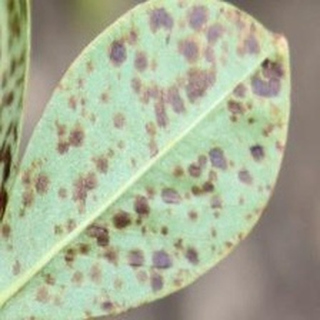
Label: groundnut_rust